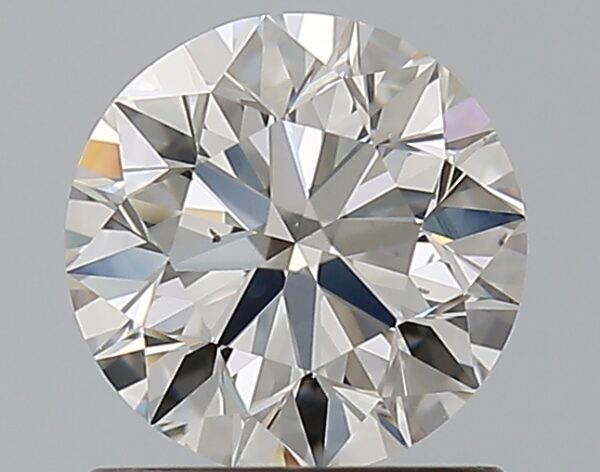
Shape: round
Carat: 0.9
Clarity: VS2
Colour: H
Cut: EX
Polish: EX
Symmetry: EX
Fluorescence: N
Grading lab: GIA
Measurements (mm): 6.11 x 6.15 x 3.87